Gotthard Tunnel

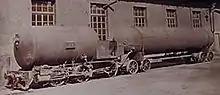
Pneumatic locomotive with attached pressure container

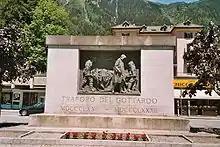
Memorial for the dead workers with a relief by Vincenzo Vela

The conditions present in either of the bores were thoroughly inhospitable during the tunnel's construction, particularly in the bore driven from Airolo, where vapours were persistently present throughout the work. They were also hazardous; in one major accident alone, around 200 workers (the exact number is not known) were killed largely by the compressed air-driven trains that were used to carry excavated material out of the tunnel; other tunnel workers were killed as a result of rock slides, dynamite explosions, and a few drowned due to water inrushes. Of those that survived, several suffered from serious health issues caused by a hookworm epidemic ("Ancylostoma duodenale"). Medical investigations led to "major advances in parasitology, by way of research into the aetiology, epidemiology and treatment of ancylostomiasis". During 1875, the workforce went on strike; this was promptly violently suppressed by local police force (21 men) from Altdorf, resulting in four deaths amongst the workers and the wounding of 13 others. Consequently, 80 workers left the building site.